Jules Massenet

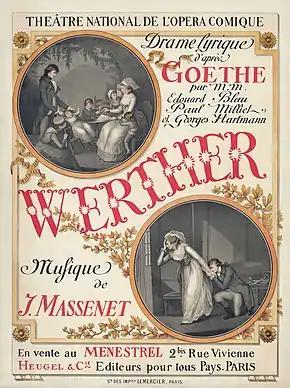
Poster for the first French production of "Werther".

"Manon", first given at the Opéra-Comique in January 1884, was a prodigious success and was followed by productions at major opera houses in Europe and the United States. Together with Gounod's "Faust" and Bizet's "Carmen" it became, and has remained, one of the cornerstones of the French operatic repertoire. After the intimate drama of "Manon", Massenet once more turned to opera on the grand scale with "Le Cid" in 1885, which marked his return to the Opéra. The Paris correspondent of "The New York Times" wrote that with this new work Massenet "has resolutely declared himself a melodist of undoubted consistency and of remarkable inspiration." After these two triumphs, Massenet entered a period of mixed fortunes. He worked on "Werther" intermittently for several years, but it was rejected by the Opéra-Comique as too gloomy. In 1887 he met the American soprano Sibyl Sanderson. He developed passionate feelings for her, which remained platonic, although it was widely believed in Paris that she was his mistress, as caricatures in the journals hinted with varying degrees of subtlety. For her, the composer revised "Manon" and wrote "Esclarmonde" (1889). The latter was a success, but it was followed by "Le mage" (1891), which failed. Massenet did not complete his next project, "Amadis", and it was not until 1892 that he recovered his earlier successful form. "Werther" received its first performance in February 1892, when the Vienna Hofoper asked for a new piece, following the enthusiastic reception of the Austrian premiere of "Manon".